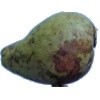
Label: Pear Stone 1